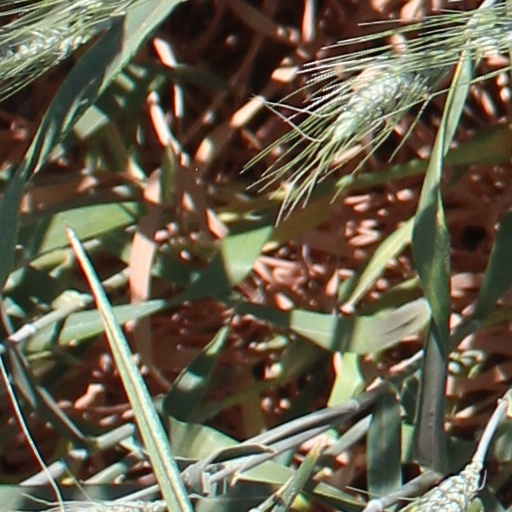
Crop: wheat